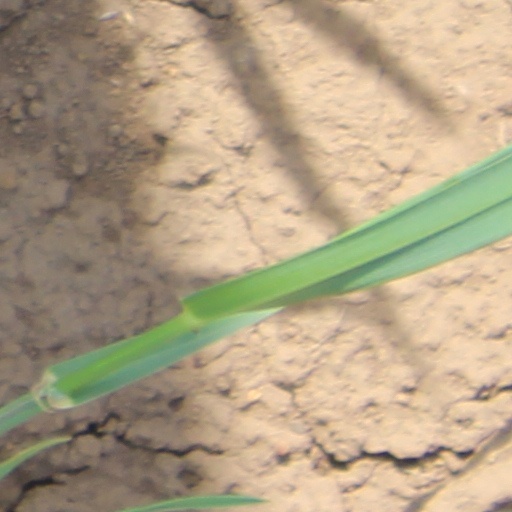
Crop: wheat